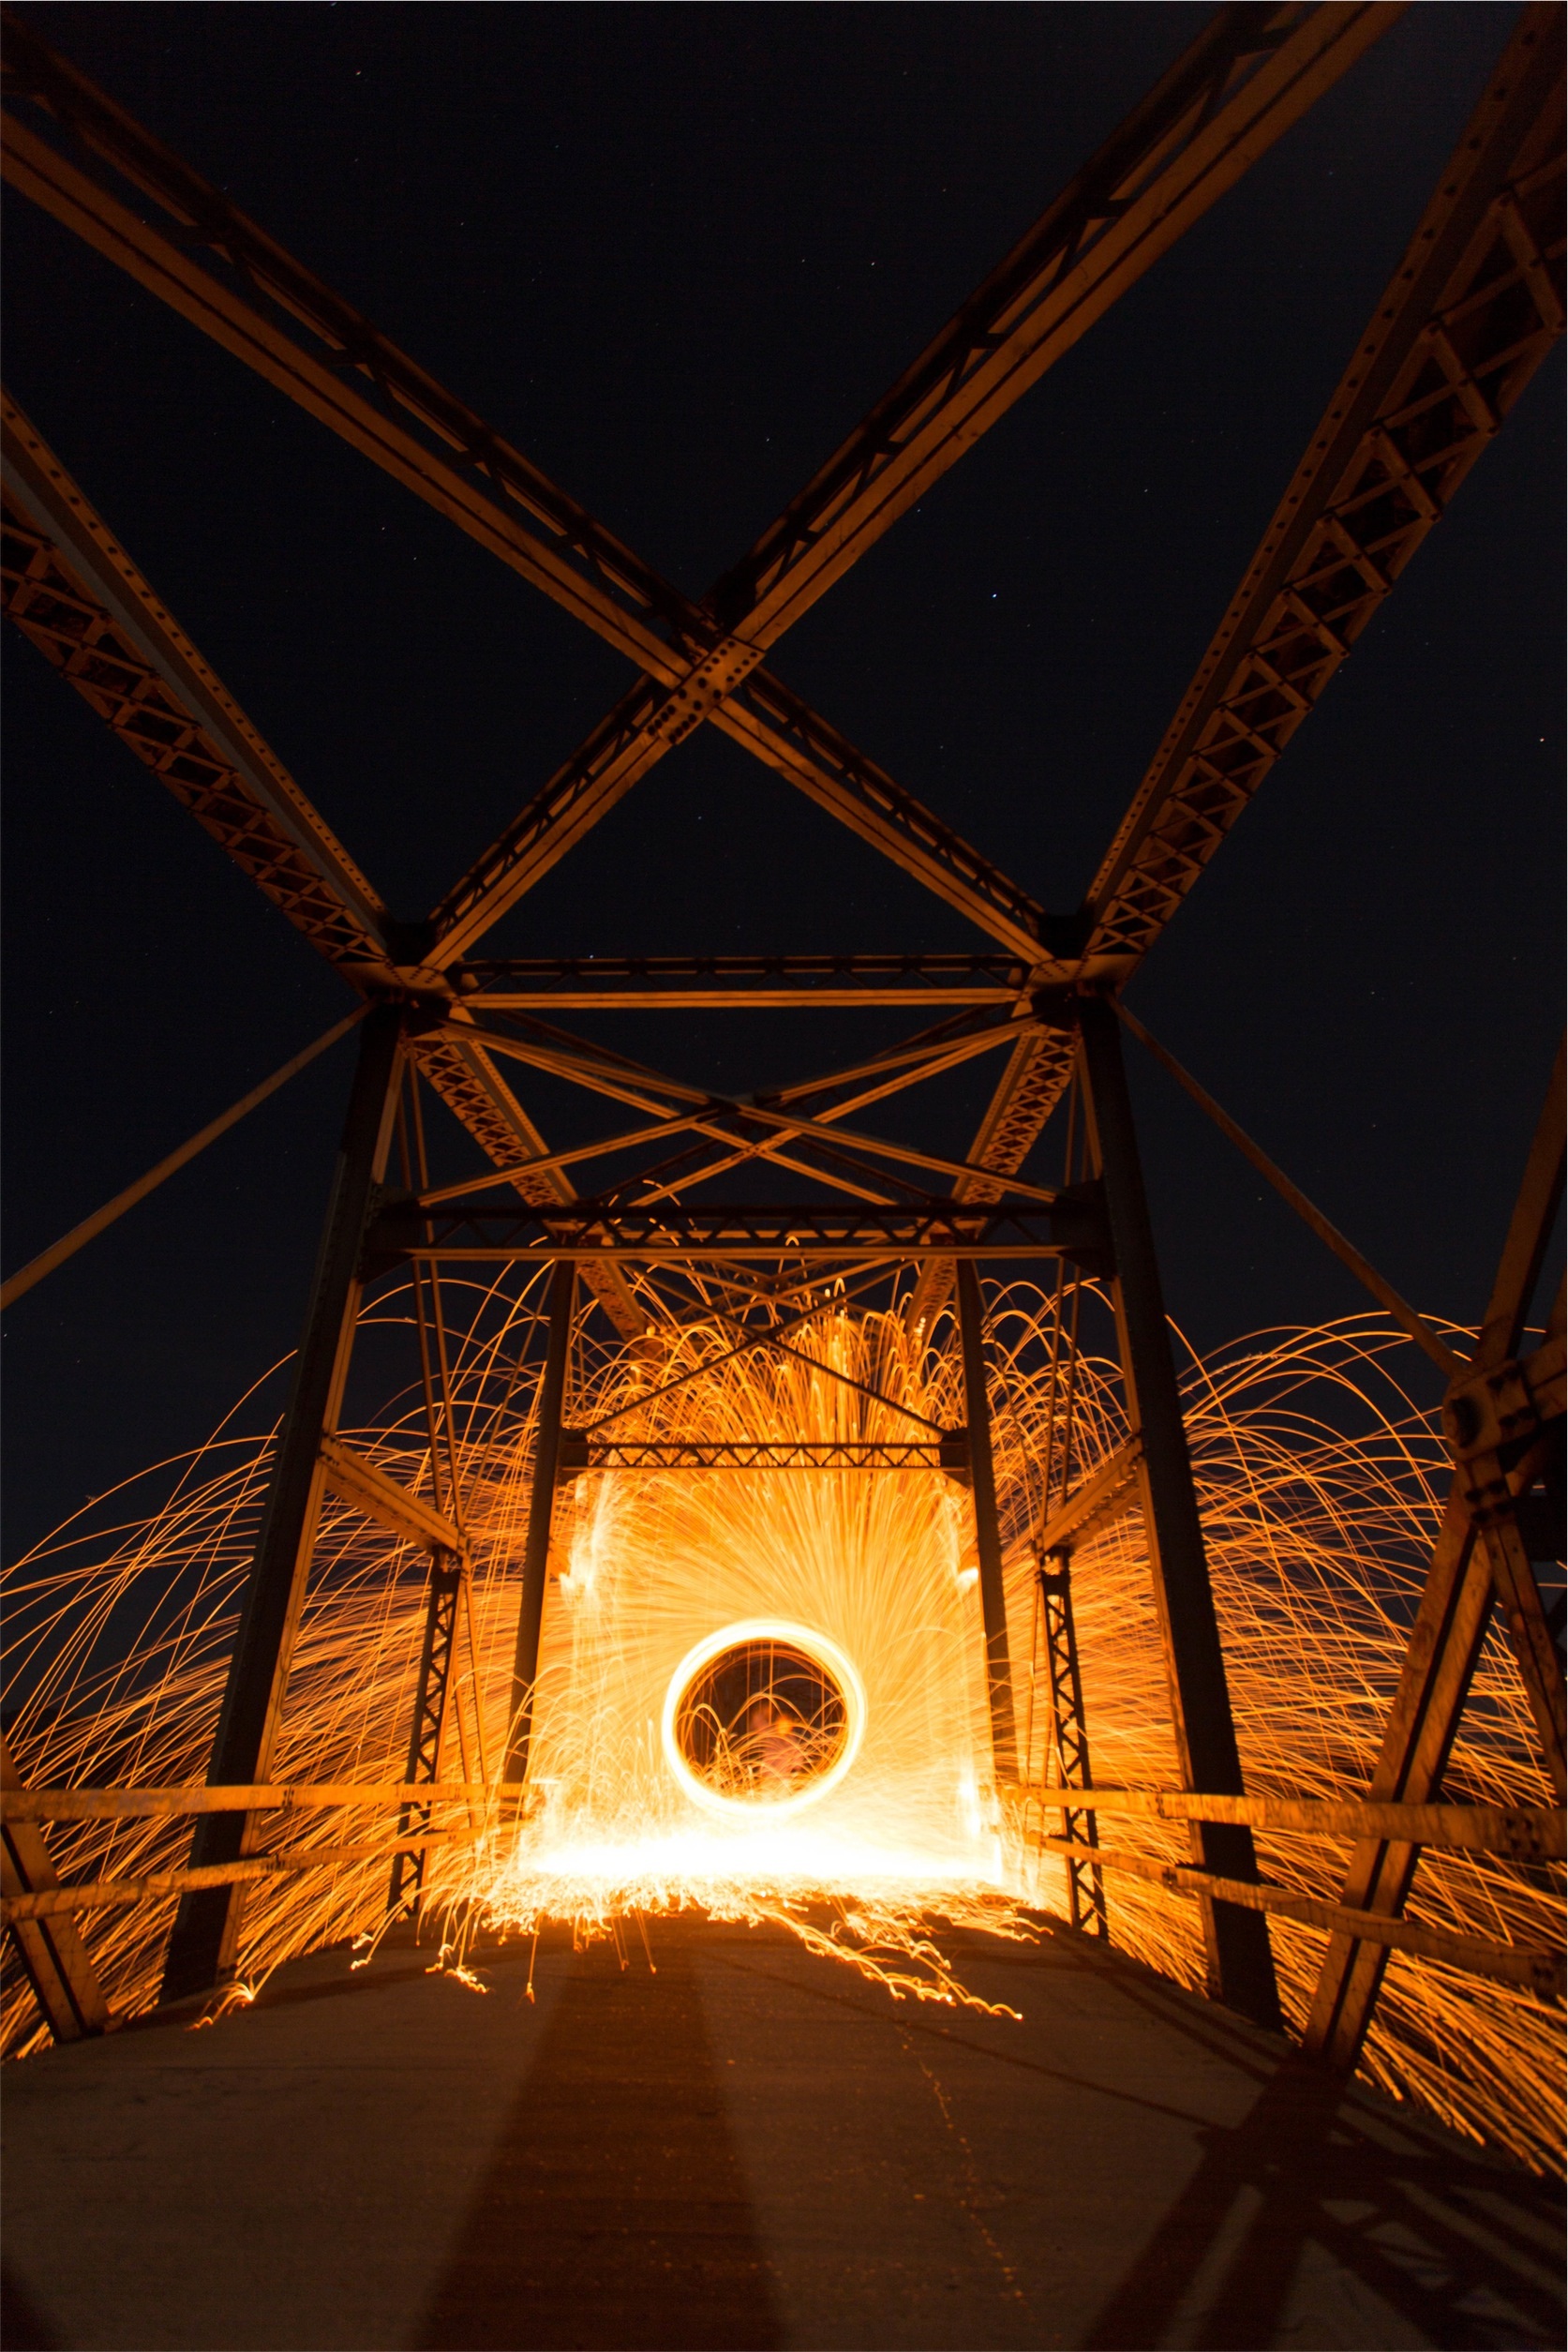
light, architecture, wood, bridge, night, sunlight, dark, arch, evening, ceiling, darkness, lighting, lights, symmetry